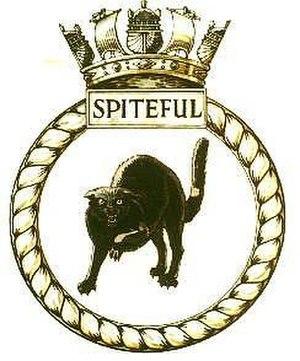
insigne du sous-marin HMS Spiteful (P227)
Le HMS Spiteful était un sous-marin de la troisième série d'unités de la classe S, construit pour la Royal Navy pendant la Seconde Guerre mondiale.